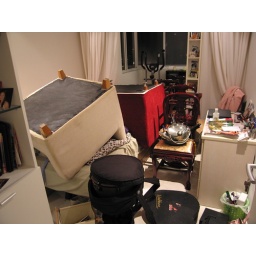
fitting 80 kids in the house meant shoving all the living room furniture into Deborah's bedroom